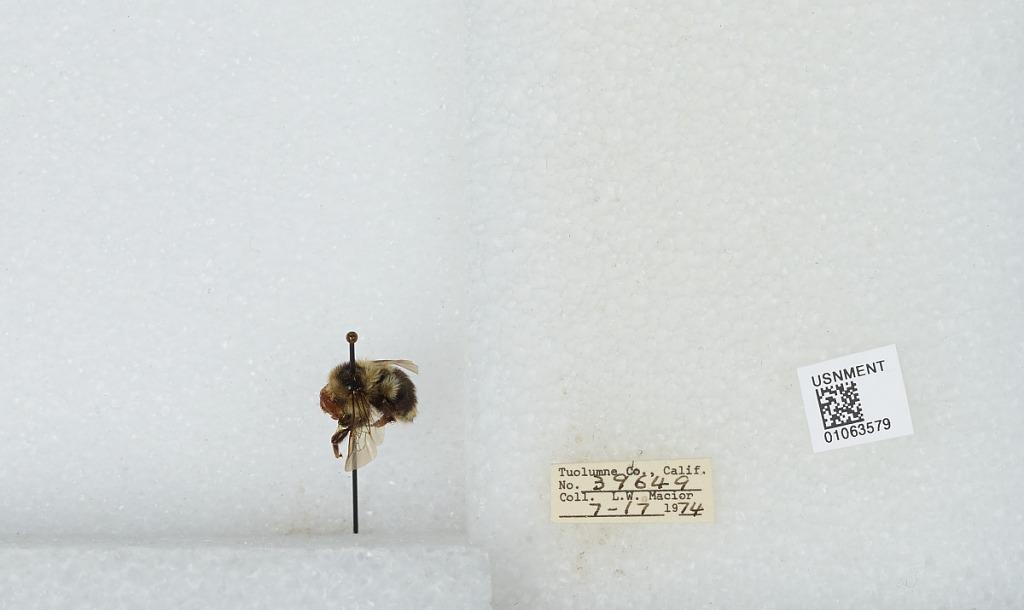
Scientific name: Bombus bifarius nearcticus
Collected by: L. Macior
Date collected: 1974-7-17
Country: United States
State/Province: California
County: Tuolumne
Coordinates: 38.02, -119.93